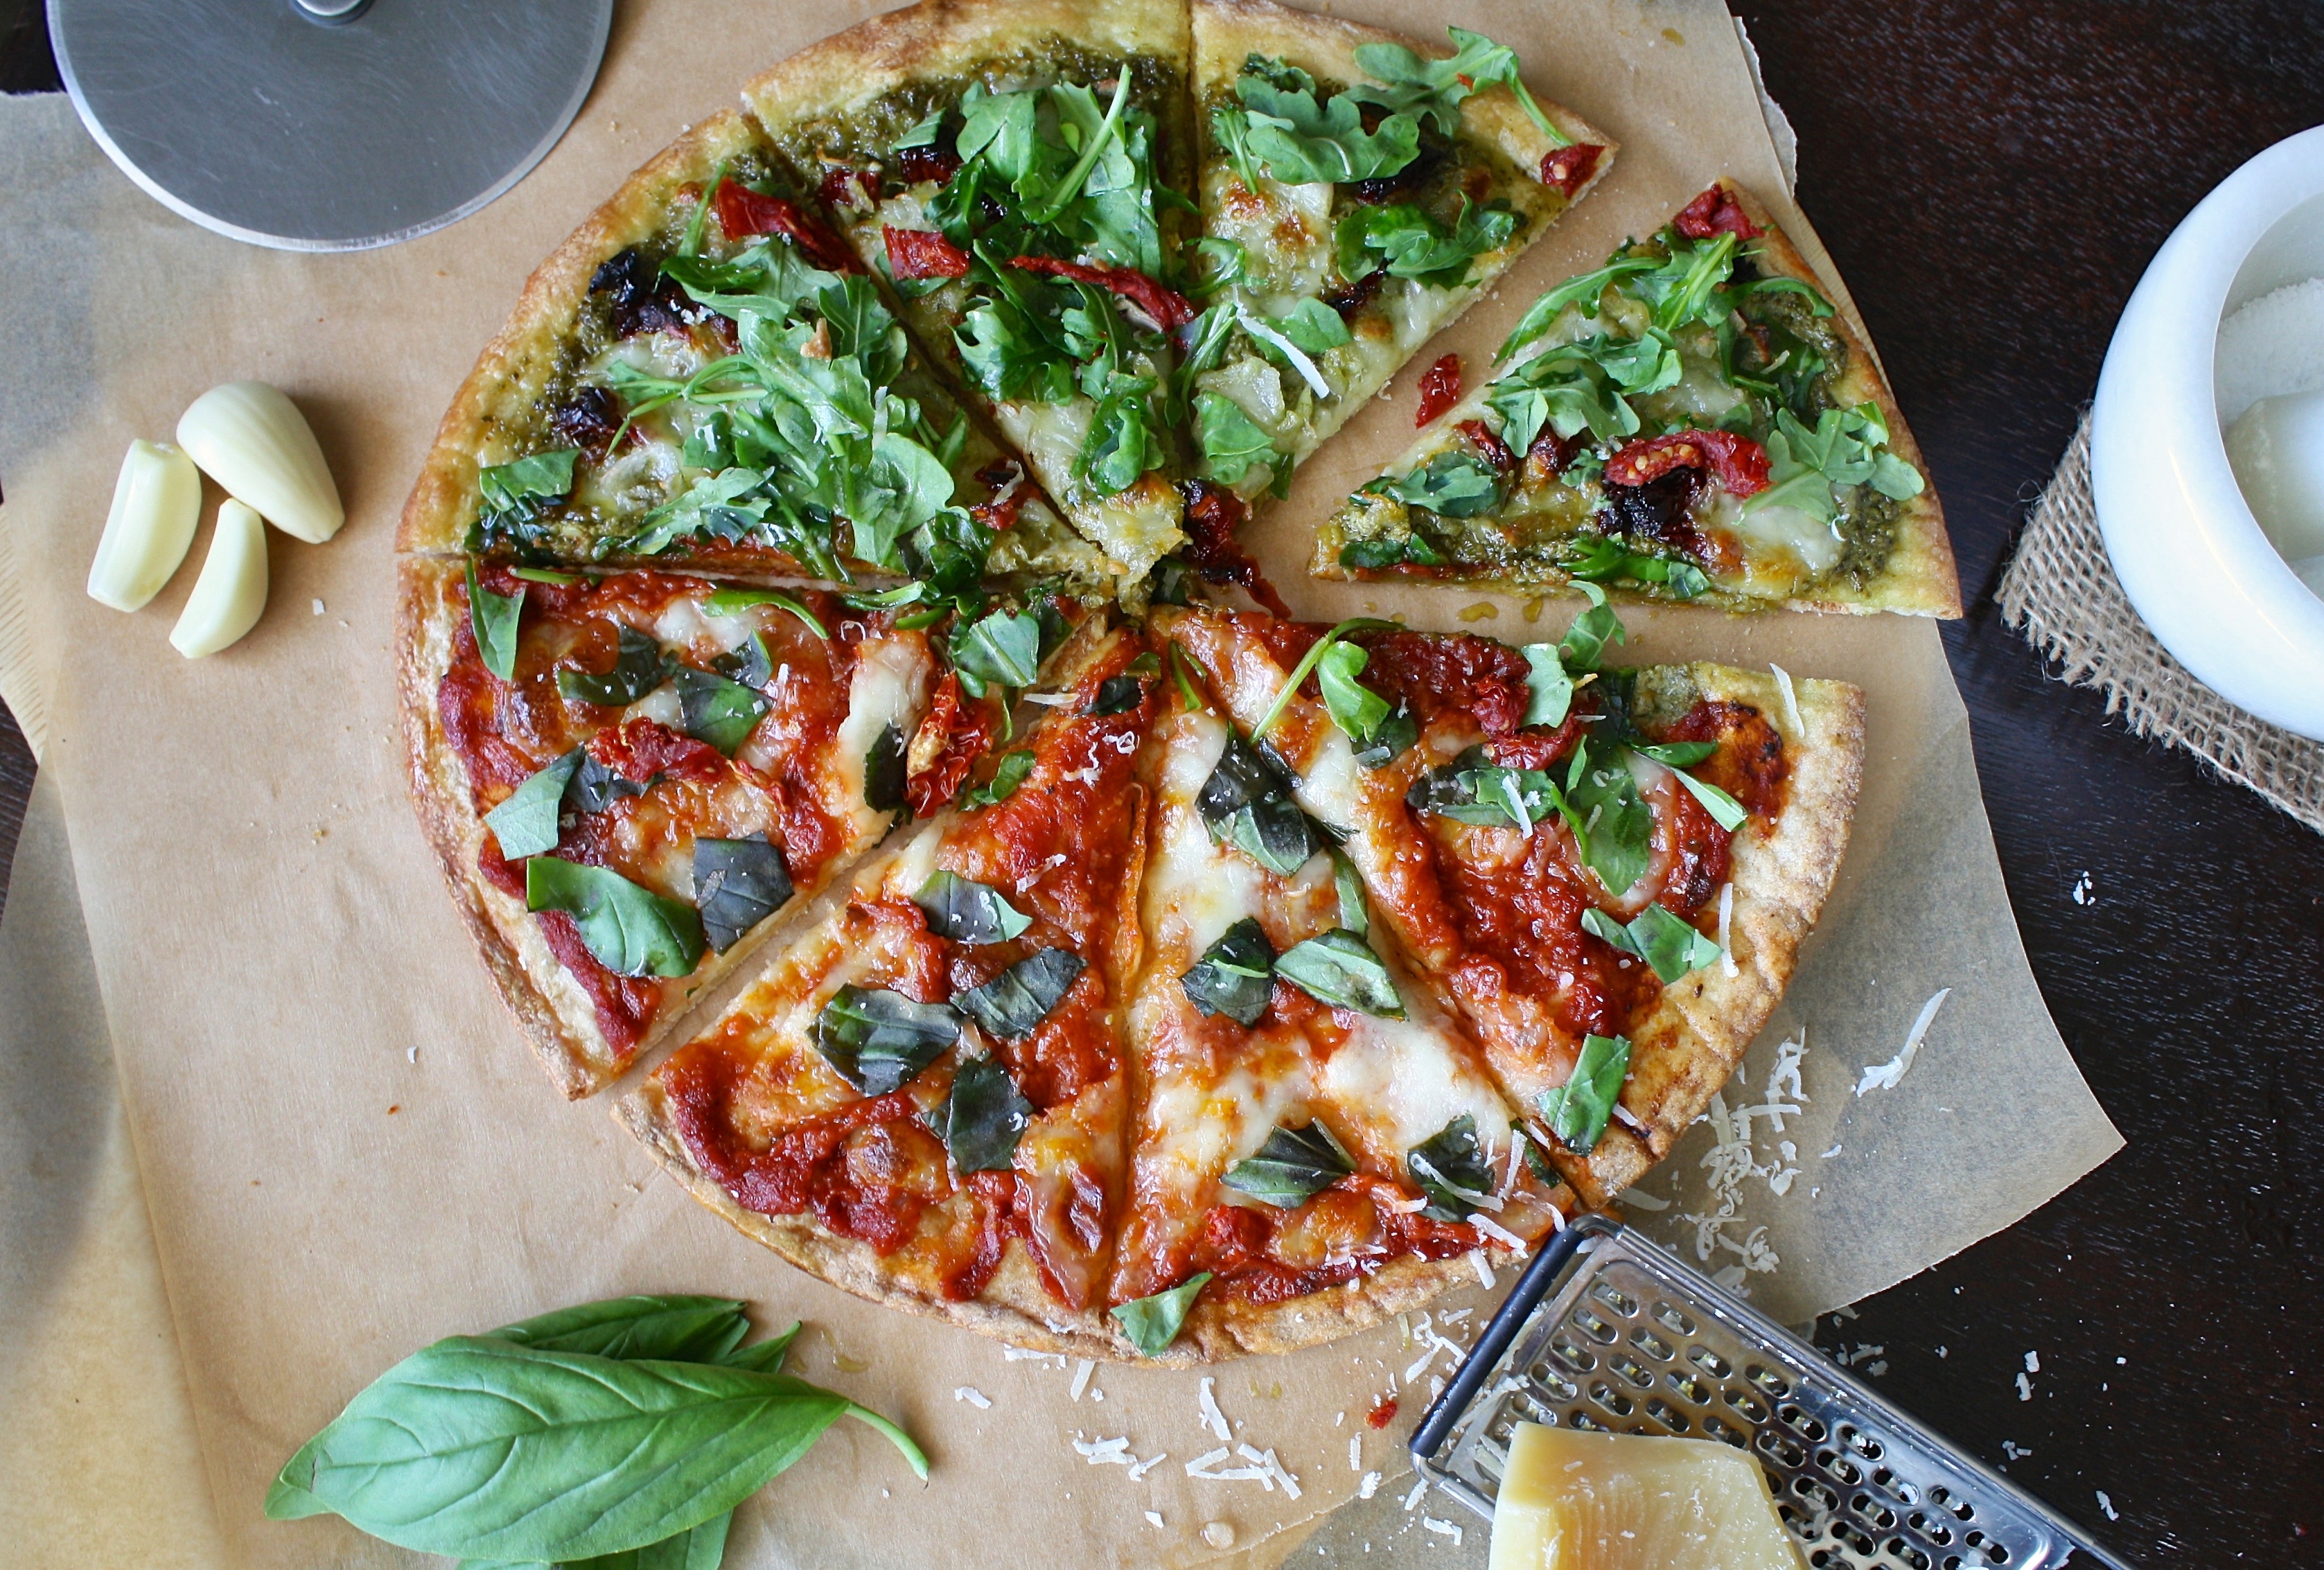
table, wood, rustic, dish, meal, food, green, mediterranean, red, cooking, culinary, garlic, produce, vegetable, natural, fresh, brown, italy, baking, gourmet, healthy, lunch, cuisine, sauce, delicious, homemade, onion, preparation, dough, basil, pizza, cheese, pesto, cook, tomato, cutting, baked, dinner, wooden, tasty, tomatoes, vegetarian, cutting board, fragrant, diet, herbs, italian, traditional, flour, mozzarella, parchment paper, salt shaker, parmesan cheese, italian food, arugula, pizza cutter, salt grinder, sundried tomatoes, european food